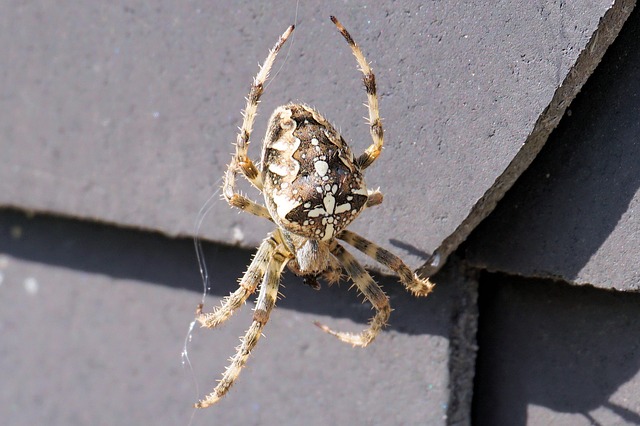
Label: ragno